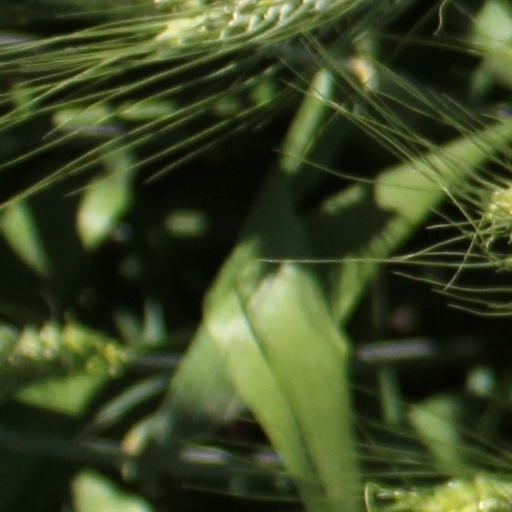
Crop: wheat